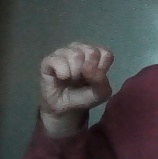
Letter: saad